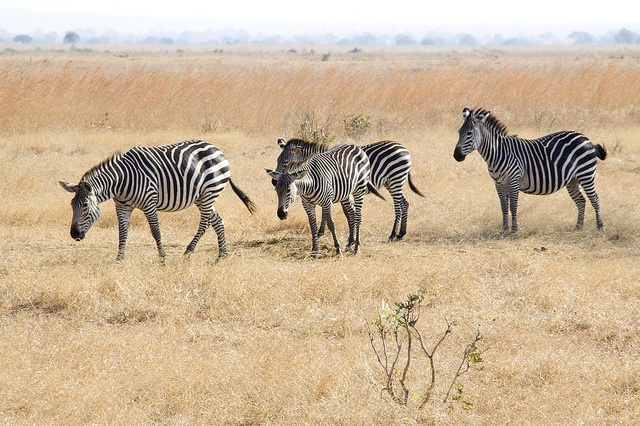
A herd of zebra walking across a dry grass field.
Small group of zebras grazing on golden grasses in open field.
Four zebras are grazing on dried grass in a savanna.
These four zebras travel through the brown grass
A herd of zebra are on a grassy plain.